James Tully (philosopher)

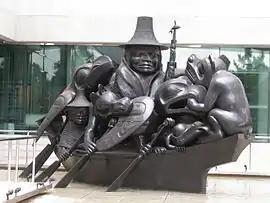
"Spirit of Haida Gwaii" by Bill Reid

Tully's 1995, "Strange Multiplicity: Constitutionalism in an Age of Diversity" engages with the famous indigenous sculpture "Spirit of Haida Gwaii" by Bill Reid as a metaphor for the kind of democratic constitutionalism that can help reconcile the competing claims of multicultural and multinational societies. The 'strange multiplicity' of cultural diversity is embodied in the varied and assorted canoe passengers "squabbling and vying for recognition and position." There is no universal constitutional order imposed from above nor a single category of citizenship, because identities and relations change over time. This view rejects the "mythic unity of the community" imagined "in liberal and nationalist constitutionalism."